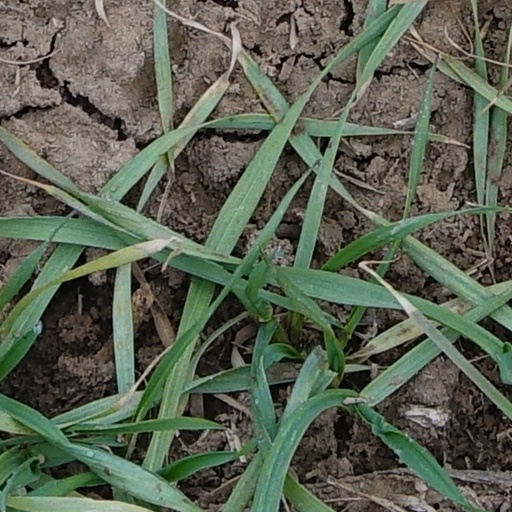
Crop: wheat